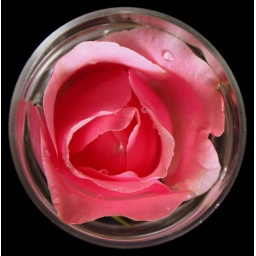
A rose in a glass